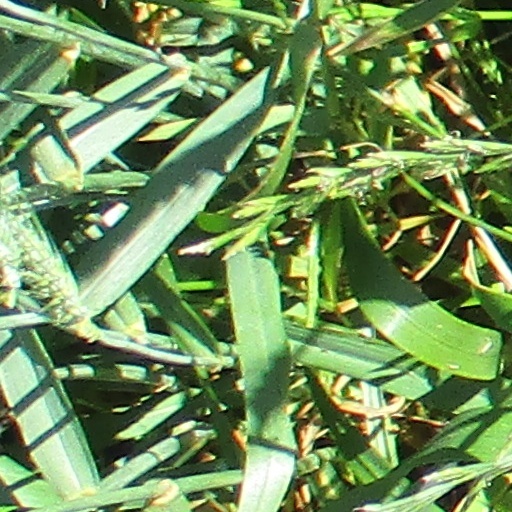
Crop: wheat